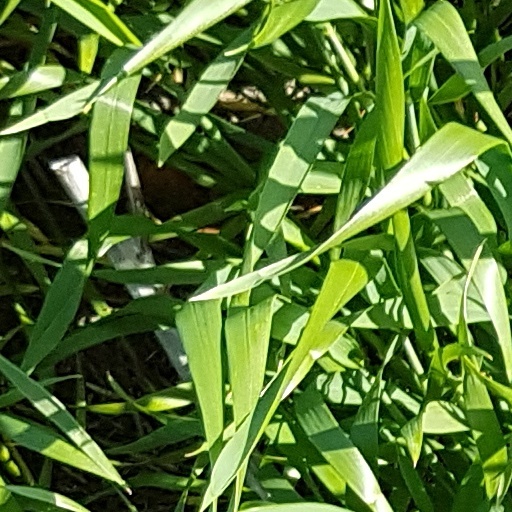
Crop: wheat